Melchior Wańkowicz

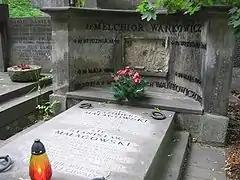
Melchior Wańkowicz's grave at the Powązki Cemetery in Warsaw

Aleksandra Ziolkowska-Boehm has written introductions, footnotes, etc., to: